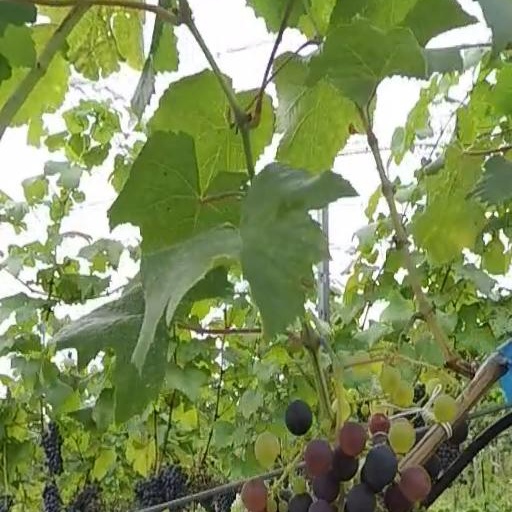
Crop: grape